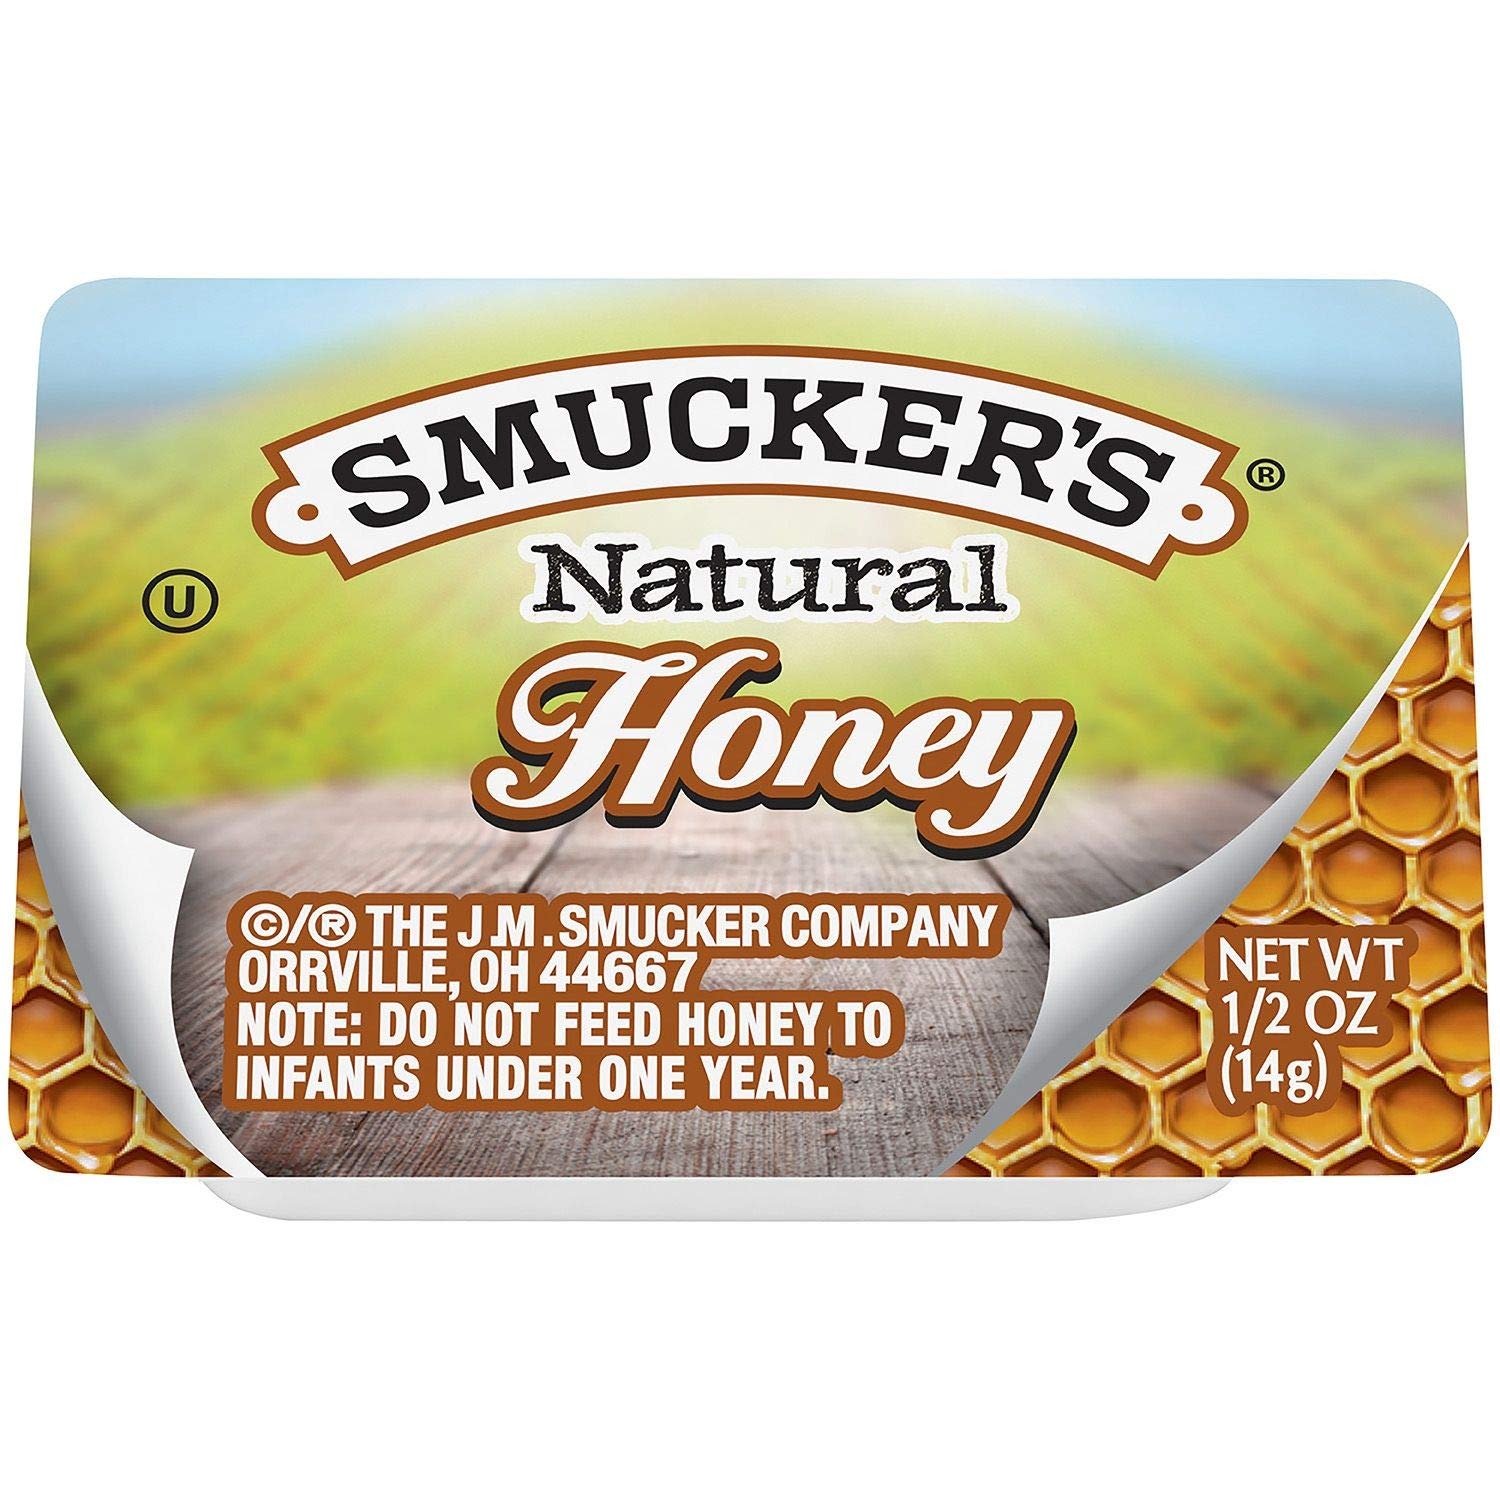
Item Name: Smucker's Honey Portion Control, 0.5 Ounce (Pack of 200)
Bullet Point 1: Contains 200 Smucker's Honey Portion Control, 0.5 Ounce
Bullet Point 2: Each cup is coded for maximum manufacturing traceability and Easily creates a customizable experience
Bullet Point 3: Fits a variety of caddy options available for tabletops and buffet lines and Individually portioned eliminate sanitation concerns
Bullet Point 4: Portable and great for off-premise dining
Bullet Point 5: Recognizable branded packaging demonstrates your commitment to quality with every portion control cup served and Sturdy plastic packaging keeps honey as fresh as possible
Value: 100.0
Unit: Ounce

Price: 68.415